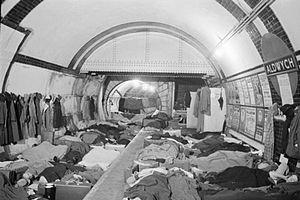
Le métro de Londres est le réseau métropolitain qui dessert le Grand Londres et les espaces alentour de l'Essex, de l'Hertfordshire et du Buckinghamshire. Il est communément appelé Underground — qui signifie « Souterrain », bien que 55 % du réseau soit situé en surface — ou The Tube, en référence à la forme cylindrique des tunnels de ses lignes profondes. Le premier projet d'un métro à Londres remonte à 1827. La Metropolitan Railway en est la première ligne, inaugurée le 10 janvier 1863, ce qui en fait le plus vieux réseau métropolitain au monde, son tracé constituant désormais dans sa majeure partie la Hammersmith & City line. Le réseau actuel compte 11 lignes et dessert 270 stations sur près de 402 kilomètres. Il permet le transport de 1,379 milliard de voyageurs lors du cycle annuel 2016-2017, soit une moyenne quotidienne de plus de 4,8 millions de passagers.